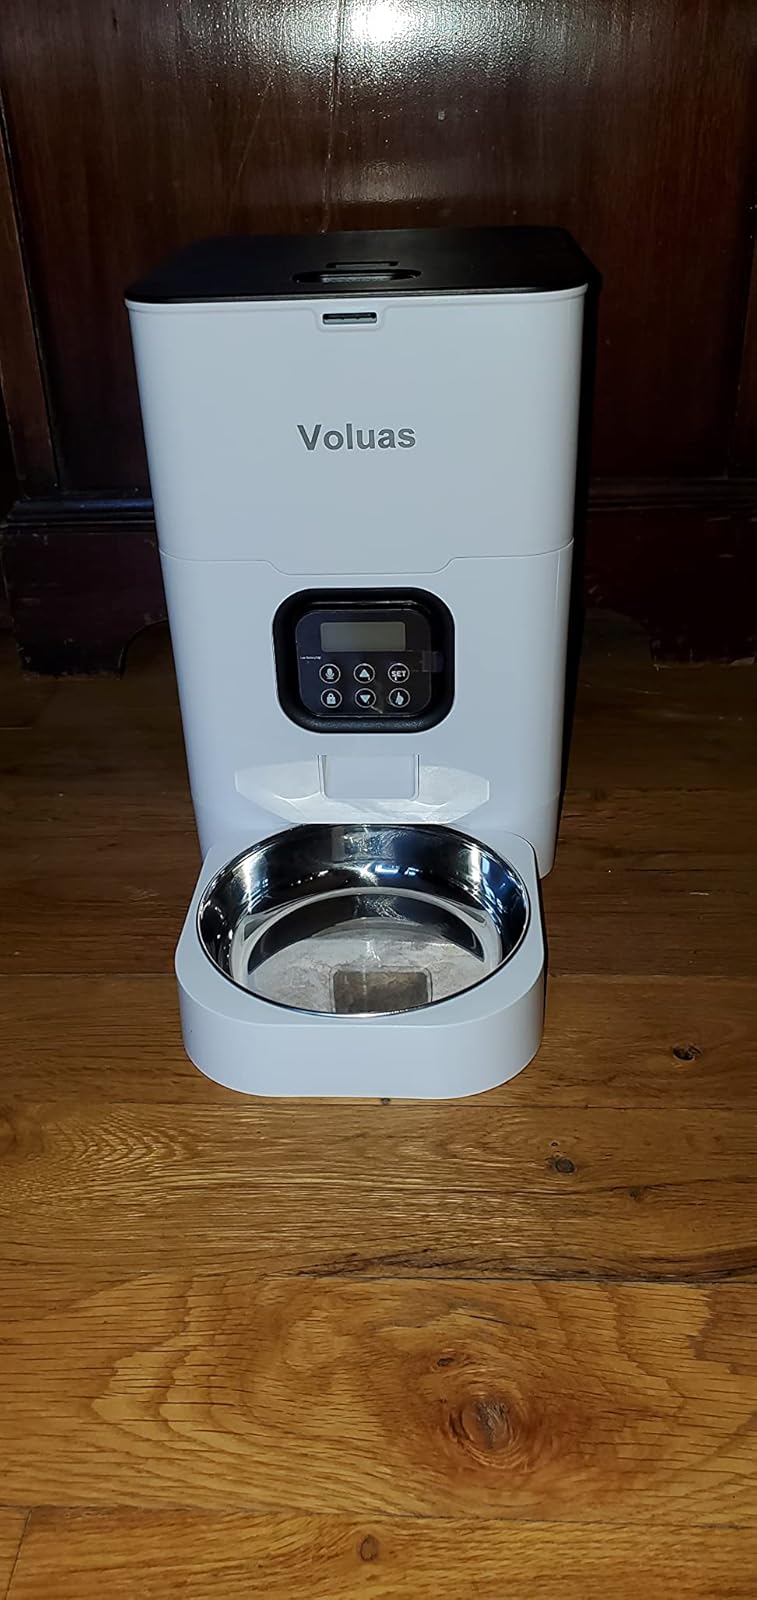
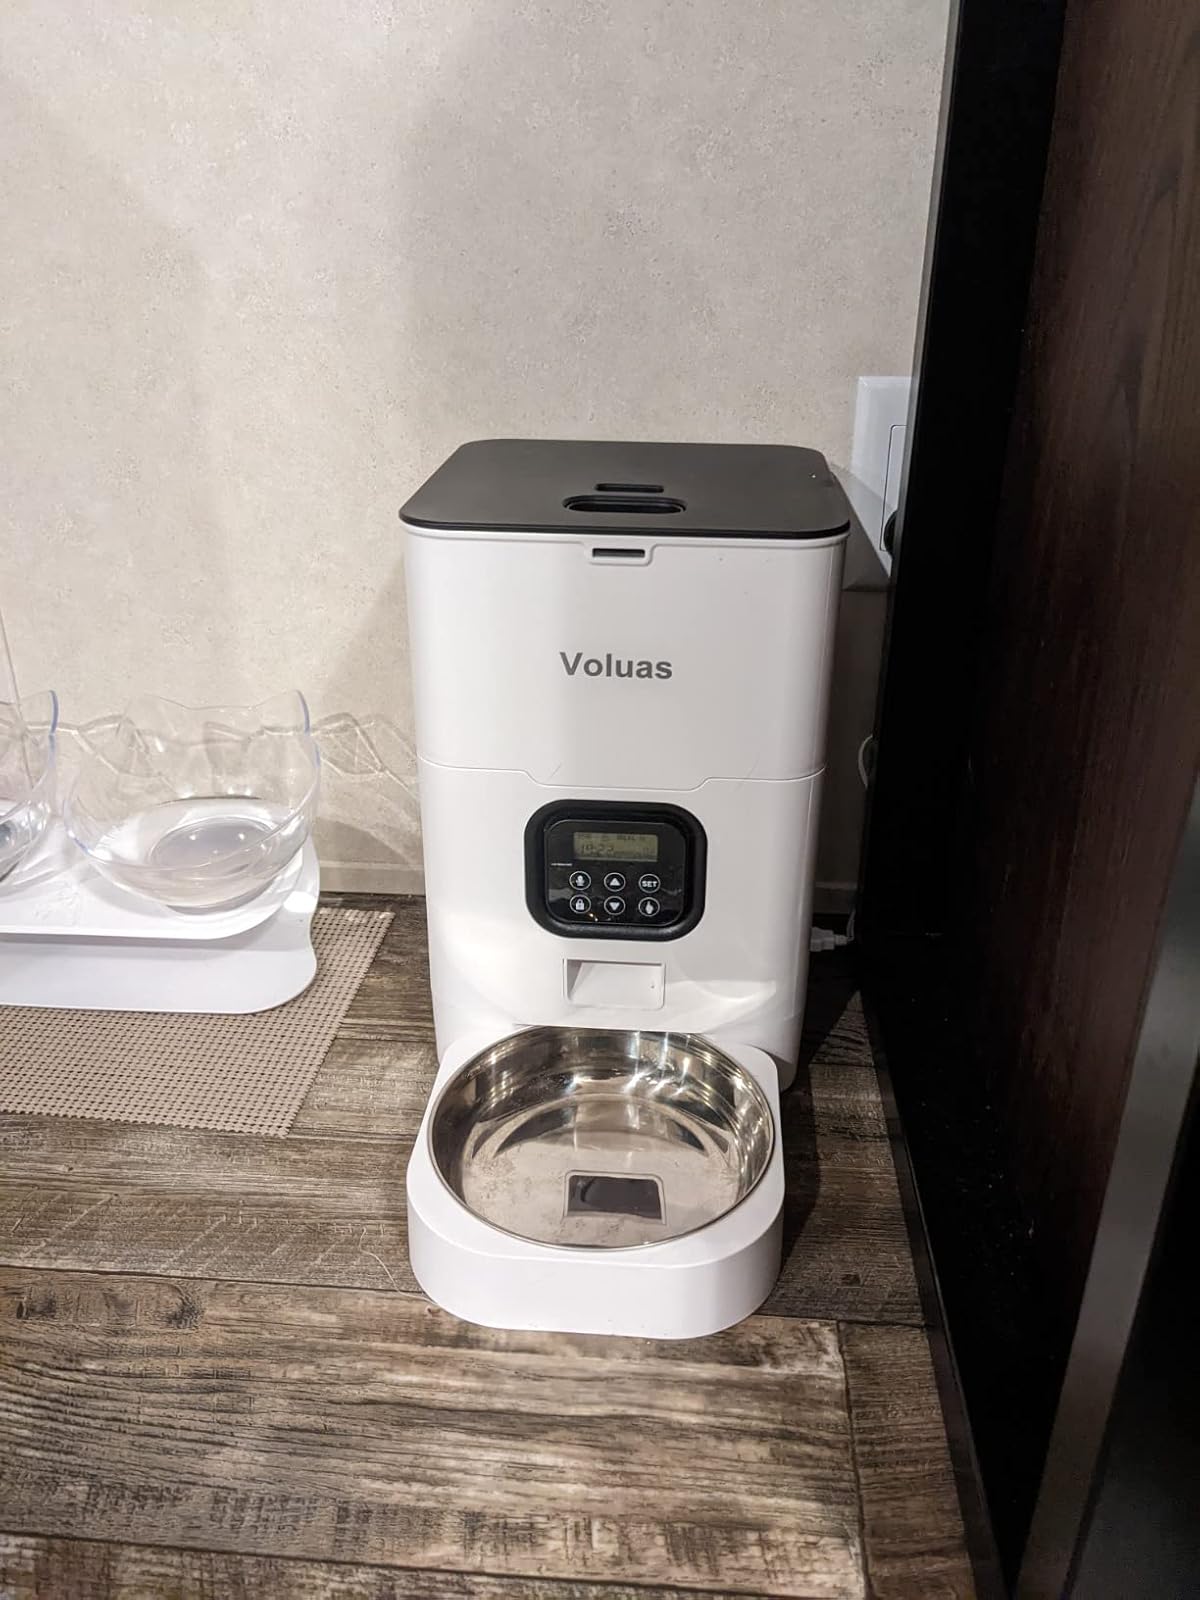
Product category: items_feeder
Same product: yes